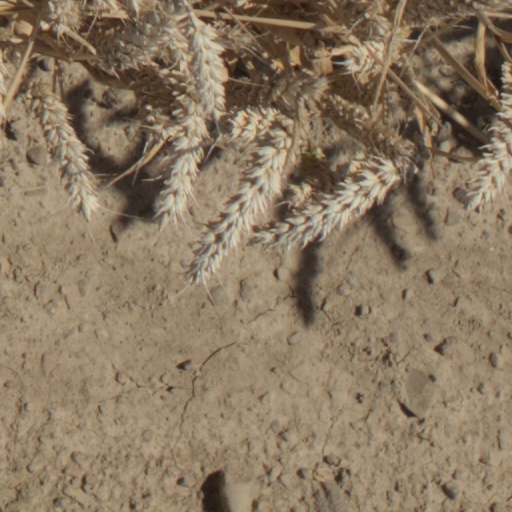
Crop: wheat